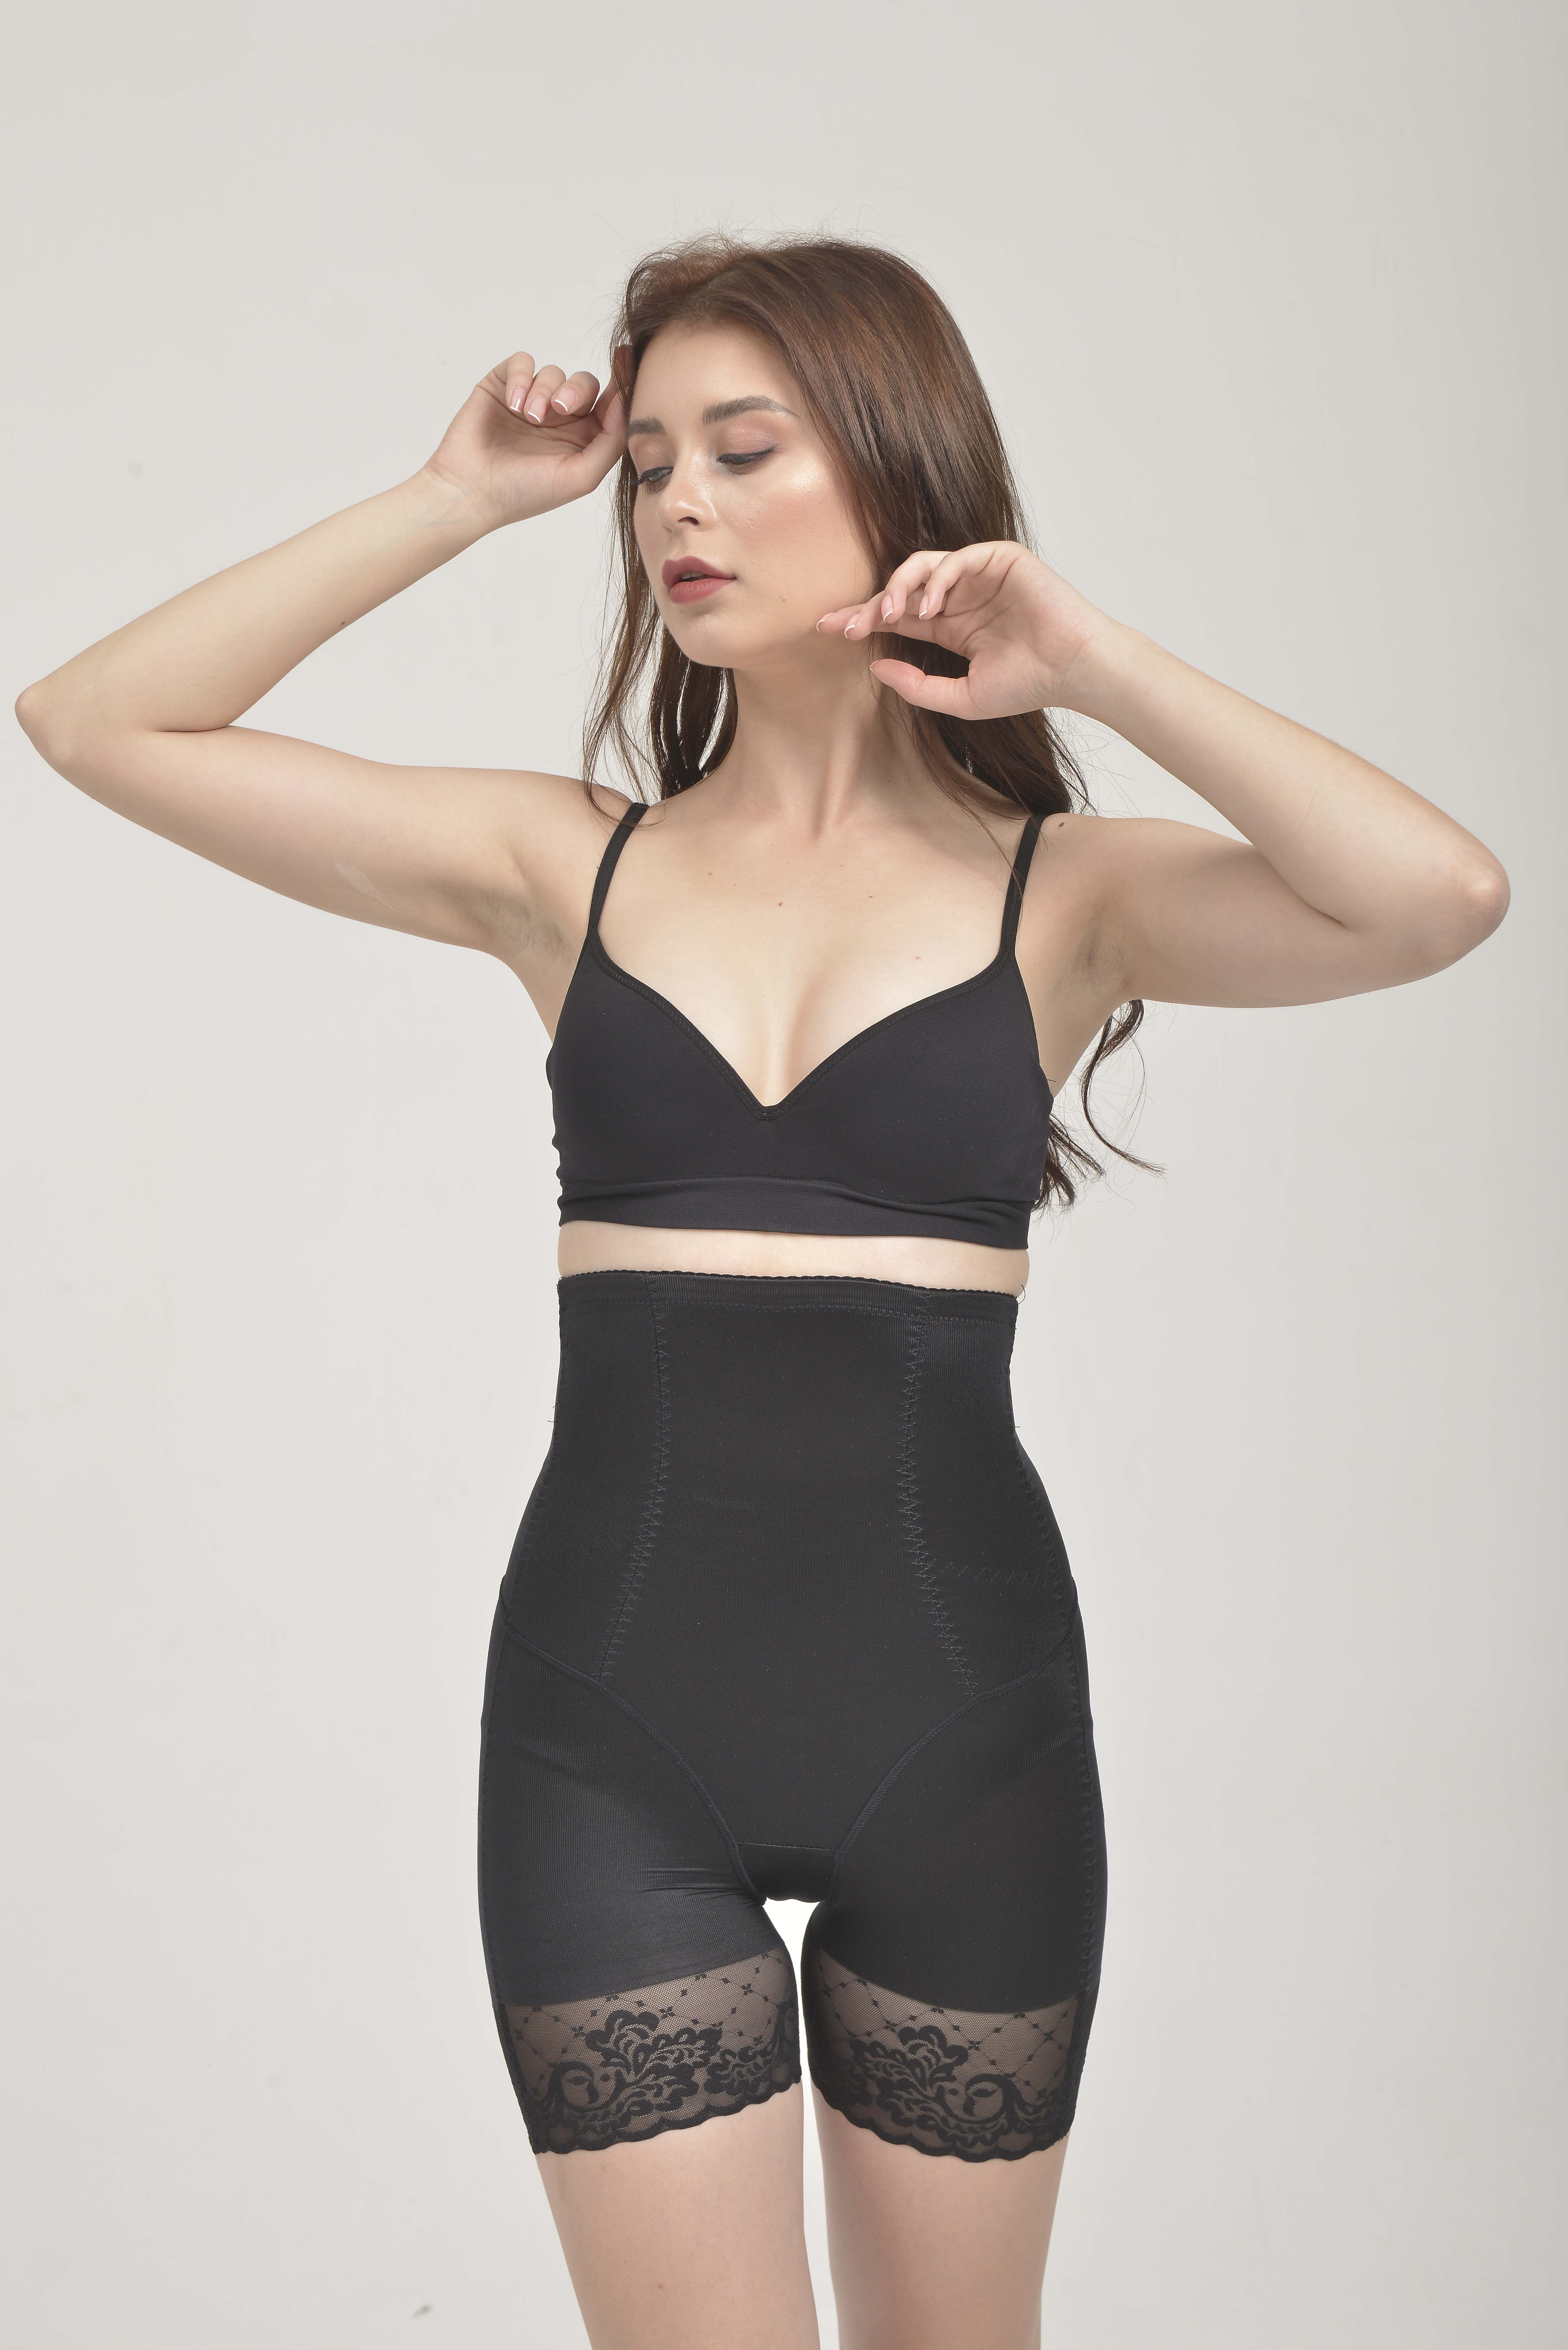
woman, hair, Sheath dress, lip, shoulder, leg, human body, neck, sleeve, waist, dress, gesture, thigh, latex clothing, flash photography, elbow, knee, chest, trunk, sportswear, sleeveless shirt, makeover, fashion design, black hair, fashion model, abdomen, long hair, human leg, formal wear, thumb, day dress, pattern, undergarment, jewellery, spandex, electric blue, magenta, lingerie, brown hair, leggings, fashion accessory, cocktail dress, latex, font, top, stocking, denim, pocket, nail, photo shoot, monochrome photography, tights, model, monochrome